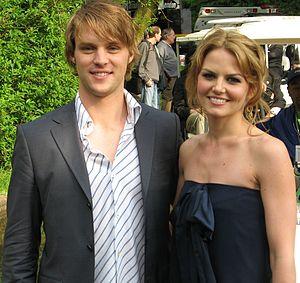
Jennifer Marie Morrison est une actrice, réalisatrice et productrice américaine née le 12 avril 1979 à Chicago.